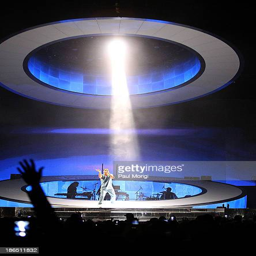
rhythm and blues artist performs during the concert